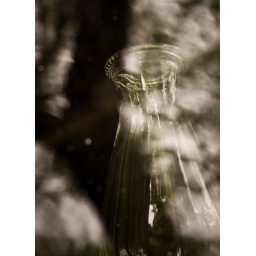
Through the window of an old church in Vermont built in 1837